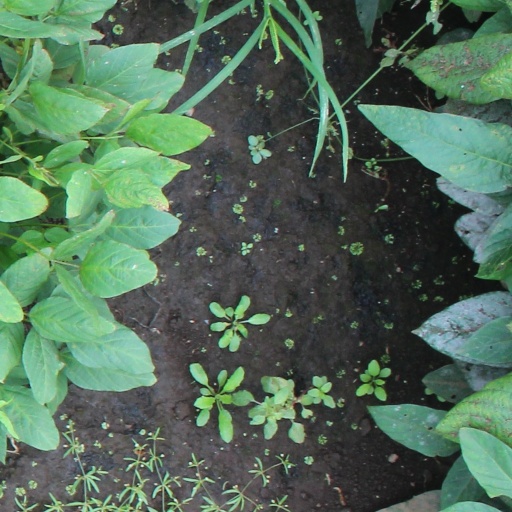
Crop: soybean